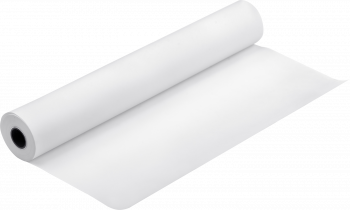
Label: paper